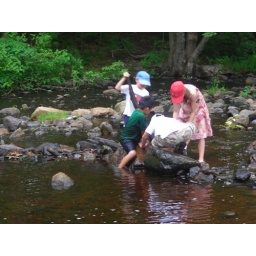
Bernard's son is in the green, Leah's son is in the white shirt in the front. Not sure who the other two are...